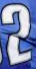
Number: 2